U.S. Route 6 in Pennsylvania

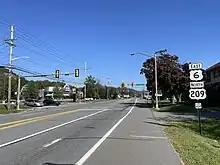
US 6 eastbound/US 209 northbound past I-84 in Matamoras

At this interchange, US 6 heads south for a concurrency with I-81 on a four-lane freeway, turning southeast as it passes near developed areas with US 11 parallel to the southwest. The two roads pass through a gap between forested Bald Mountain to the southwest and forested Bell Mountain to the northeast, curving to the south. At this point, the freeway heads into the city of Scranton and the Wyoming Valley, continuing southeast to a cloverleaf interchange with the western terminus of US 6 Bus. and US 11 to the southwest of Viewmont Mall near the borough of Dickson City. I-81/US 6 pass near more developed areas and reach the Main Avenue exit that serves Dickson City. Following this, the freeway crosses a Delaware-Lackawanna Railroad line and the Lackawanna River before it turns to the south, entering the borough of Dunmore. I-81/US 6 curves southeast and passes near more development, reaching an interchange with PA 347. A short distance later, the freeway reaches an interchange where I-81 splits to the southwest, I-84/I-380 head to the southeast, and US 6 continues east along a four-lane freeway called the Governor Casey Highway. Following this interchange, the route bends northeast and then northwest as it heads between a landfill to the west and the forested Moosic Mountains to the east, crossing into the borough of Throop. Here, the freeway has a partial cloverleaf interchange with Marshwood Road that serves Mount Cobb and Throop. US 6 curves north and then northeast as it runs between developed areas to the west and mountains to the east, heading into the borough of Olyphant and coming to the East Lackawanna Avenue exit which serves that borough. The route continues into the borough of Jessup and reaches an interchange with PA 247 that serves that borough. From here, the freeway continues through wooded area with some nearby commercial development, crossing into the borough of Archbald. Here, the route has a diamond interchange with Salem Road that serves Archbald and Cortez. The US 6 freeway curves north through forested land and enters the borough of Mayfield, reaching a diamond interchange with the eastern terminus of PA 107 that serves the borough of Jermyn and Mayfield. Past here, the route turns northeast and comes to a diamond interchange with Meredith Street that serves the city of Carbondale and Childs. The freeway continues northeast through forests as it bypasses Carbondale to the east, with a westbound scenic overlook. US 6 makes a sharp turn east and the freeway ends as it comes to an intersection with the eastern terminus of US 6 Bus. Following this, US 6 becomes two-lane undivided Roosevelt Highway, heading east across the forested Moosic Mountains.